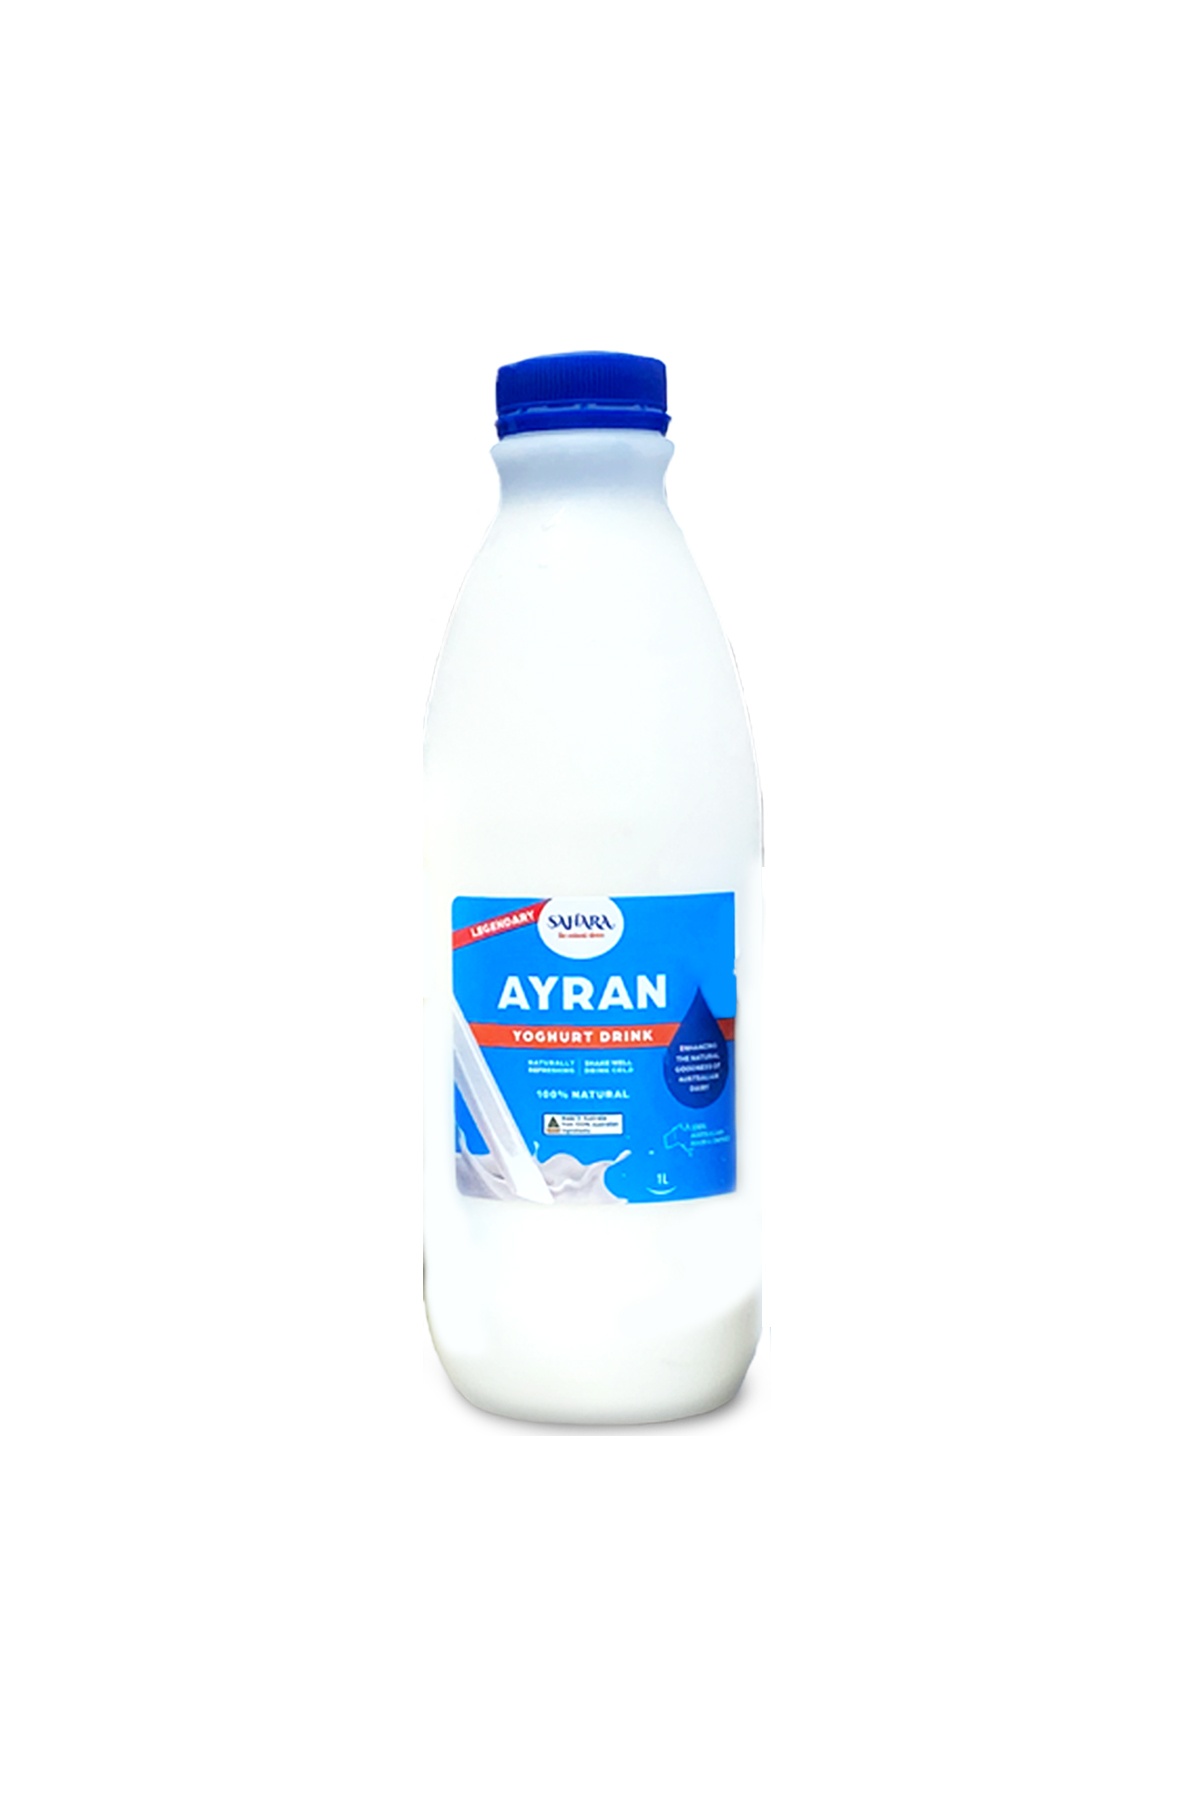
Sahara Ayran Drink Bottle 1Lt 6 Pack
Do you want to taste the best and the most delicious Ayran in the Southern Hemisphere? Sahara Ayran is a great tasting, healthy dairy drink that goes great with any meals especially with the kebabs! Sahara Dairy 's Ayran has no preservatives or artificial additives. Mr. Smiley is now online! All your favourite products with the prices and quality you get used to from Sahara Fresh ready to be delivered to your door. We specially source our Australian Made and imported products from local Australian businesses. Enjoy our specially curated broad range of goods from various backgrounds, we definitely have a product for your taste!
Brand: Sahara Dairy
Category: Food, Beverages & Tobacco > Beverages > Milk